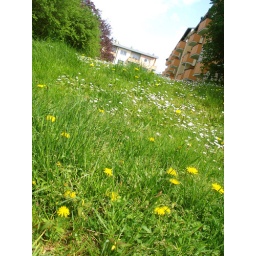
some green grass in Lankwitz